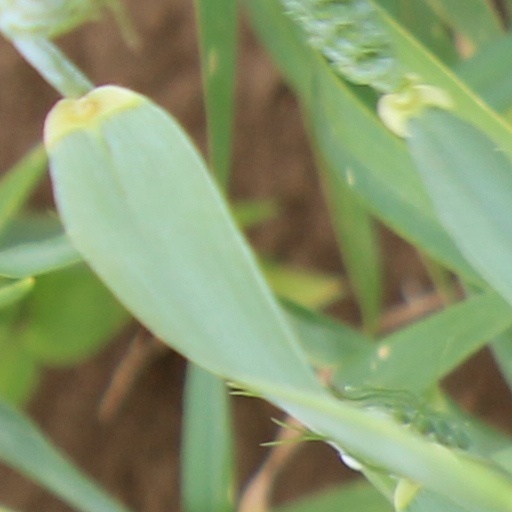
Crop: wheat